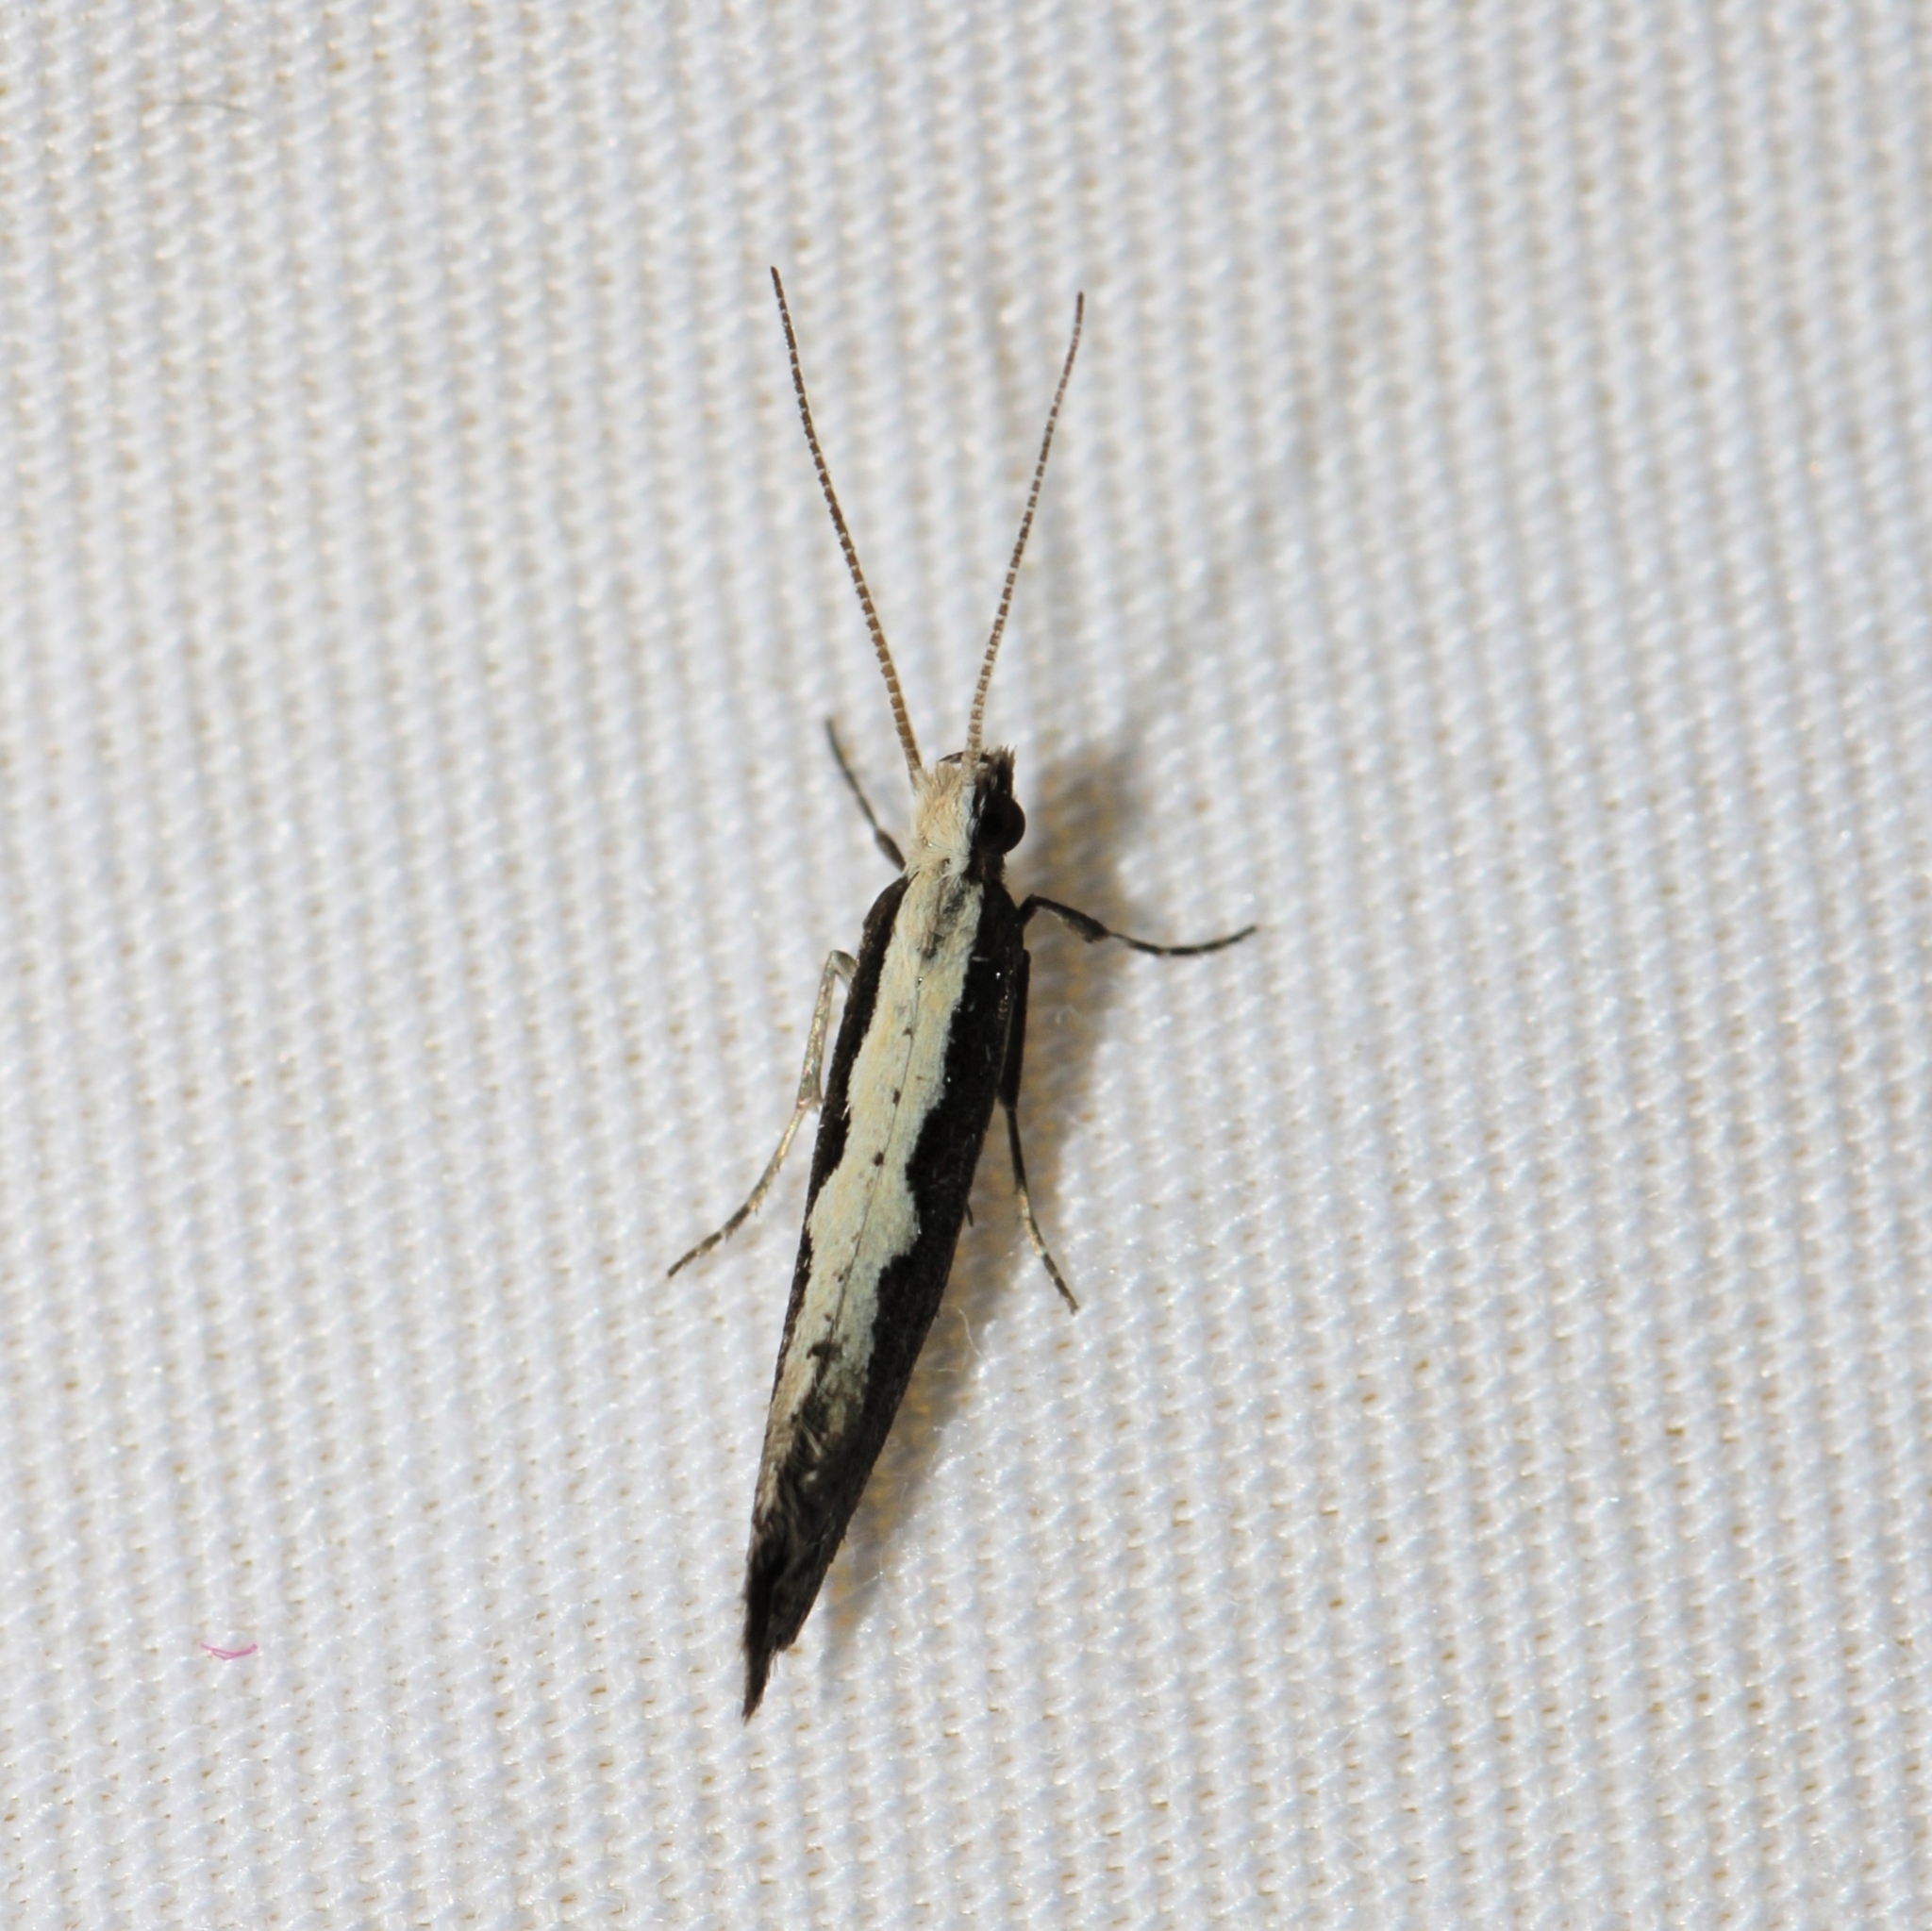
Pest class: diamondback_moth